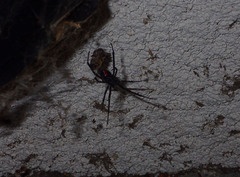
Species: Lactrodectus_hesperus